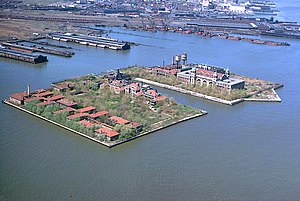
Ellis Island
Ellis Island.
Ellis Island er en ø ved indsejlingen til Jersey City, USA, hvor man den 1. januar 1892 begyndte at modtage hvad der skulle blive til mere end 12 millioner indvandrere til USA. I dag er Ellis Island et museum.